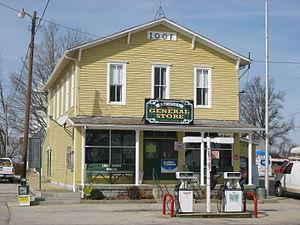
Laconia est une municipalité américaine située dans le Boone Township, comté de Harrison, dans l'Indiana. Sa population était de 29 habitants en 2000.